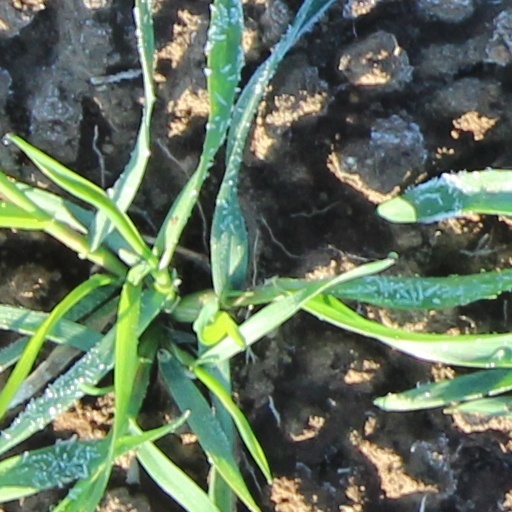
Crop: wheat